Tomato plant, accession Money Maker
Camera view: tilt-top (135 deg); turntable rotation: 270 degrees
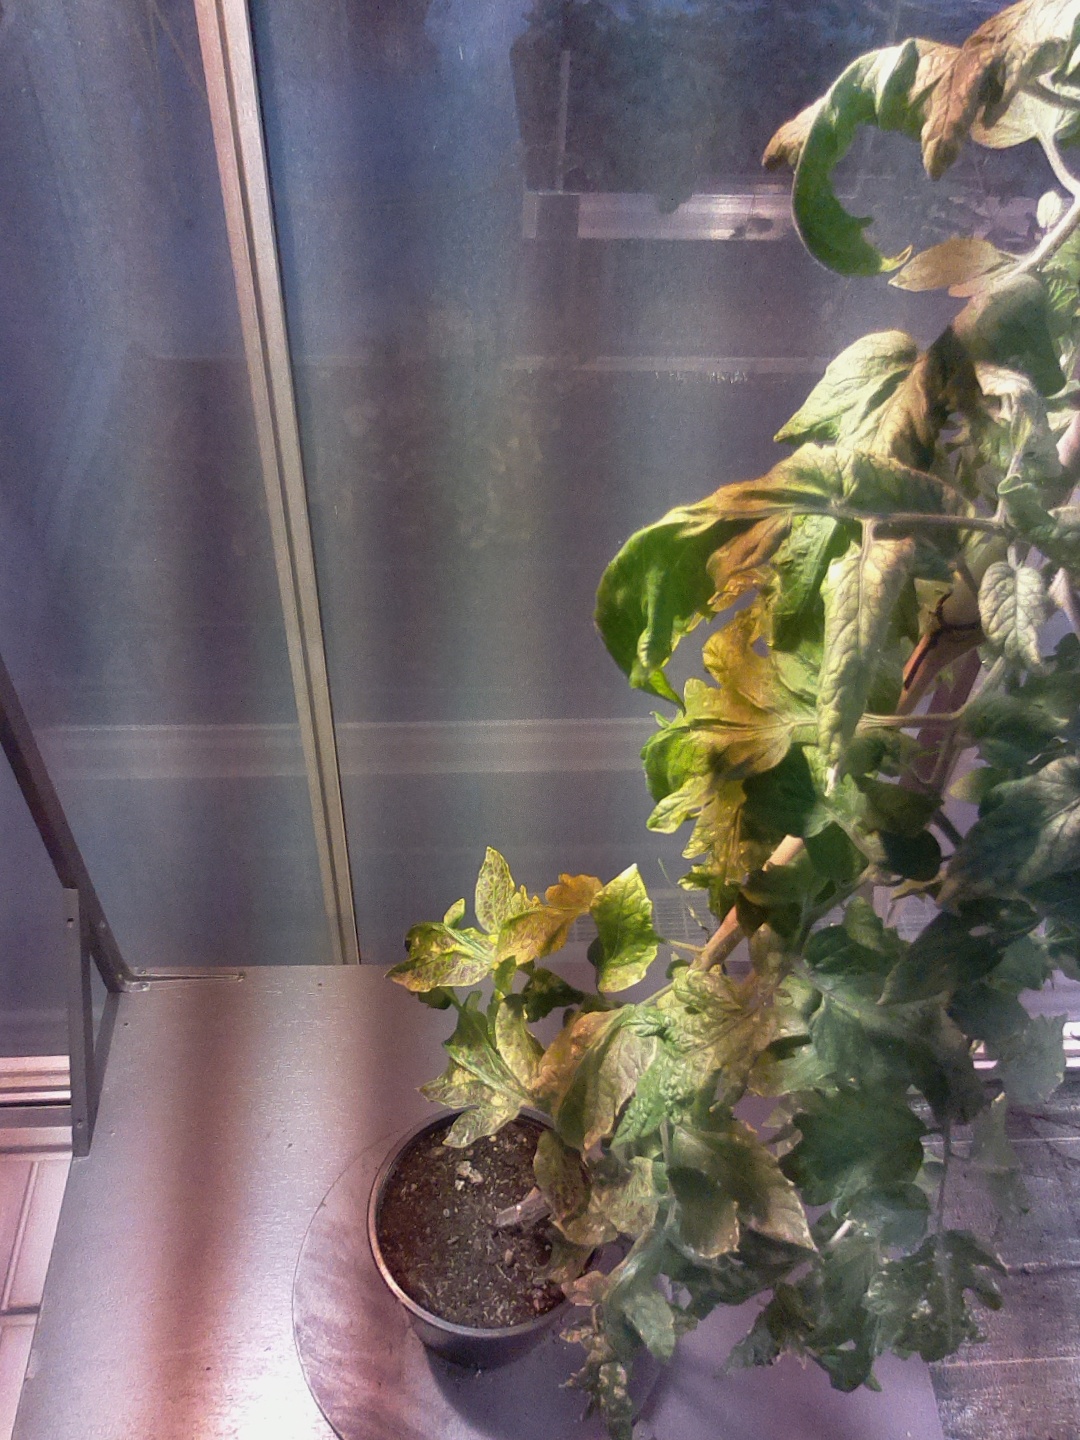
BBCH growth stage 74: 40%-50% of final fruit size